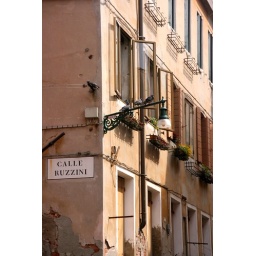
Galle means road near the river